Fiber-optic communication

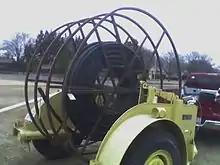
A cable reel trailer with conduit that can carry optical fiber

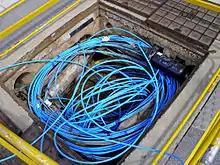
Multi-mode optical fiber in an underground service pit

An optical fiber cable consists of a core, cladding, and a buffer (a protective outer coating), in which the cladding guides the light along the core by using the method of total internal reflection. The core and the cladding (which has a lower-refractive-index) are usually made of high-quality silica glass, although they can both be made of plastic as well. Connecting two optical fibers is done by fusion splicing or mechanical splicing and requires special skills and interconnection technology due to the microscopic precision required to align the fiber cores.